Pevek

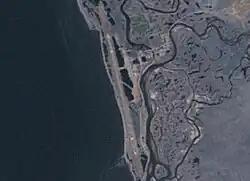
Pevek Airport seen from the air

Besides the port as a key transport link with the rest of Russia, the town is also served by the Pevek Airport, located to the northeast of the town in the village of Apapelgino, a locality established specifically to house the airport's staff. The airport provides flights to major regional centers such as Anadyr and Bilibino, as well as to Moscow.